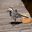
Label: bird